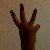
The image shows a hand gesture representing the number 6 in Indian Sign Language.